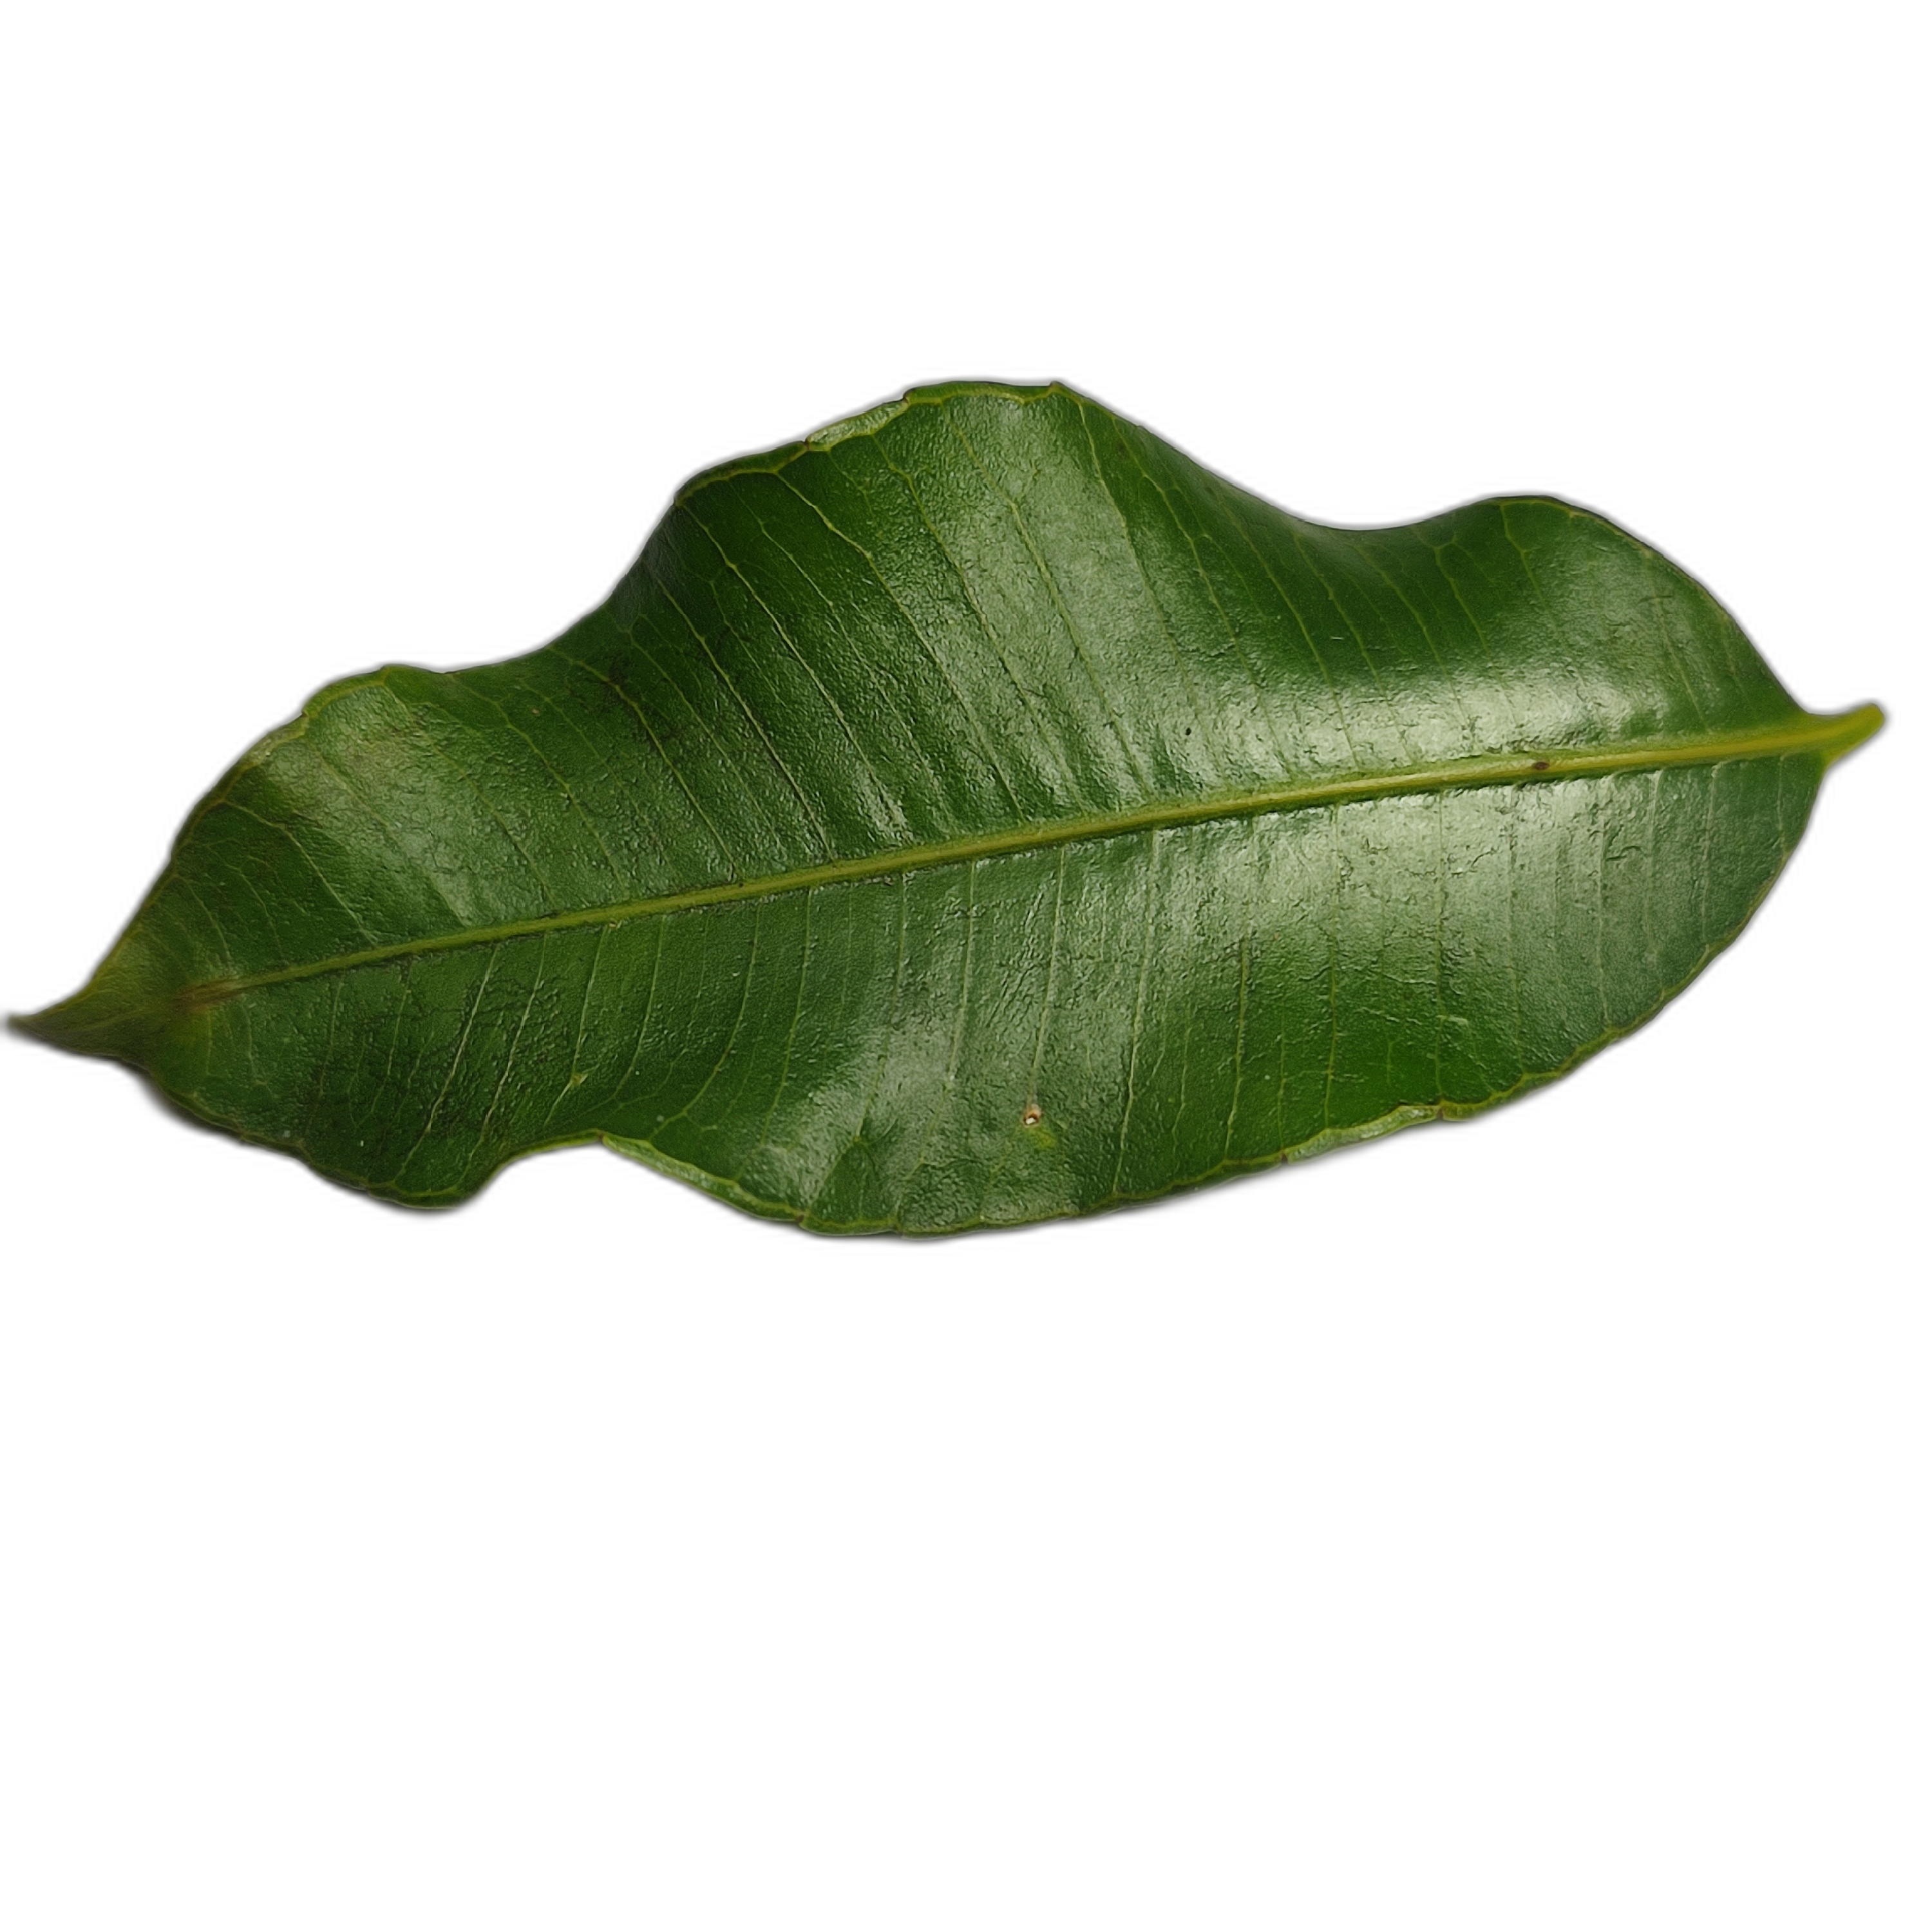
Label: healthy